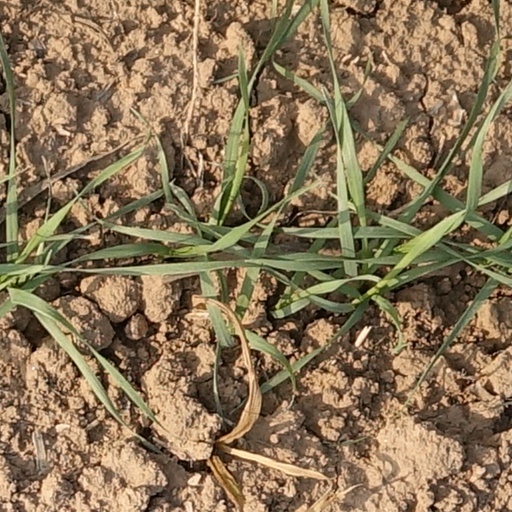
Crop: wheat